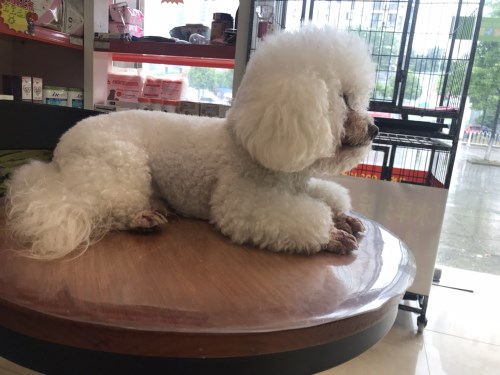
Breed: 3083-n000117-Bichon_Frise